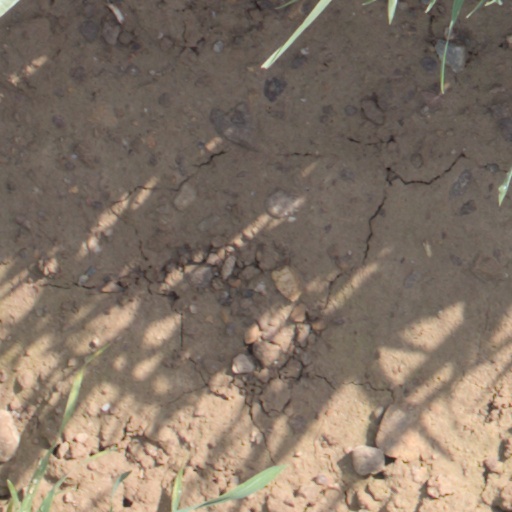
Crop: wheat